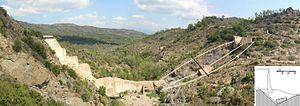
Ruines du Barrage de Malpasset avec la coupe à droite du ""dièdre"" suite à l'arrachement de la roche."
Le barrage de Malpasset est un barrage voûte, aujourd'hui en ruine, construit sur le Reyran, dernier affluent rive gauche de l'Argens. Sa retenue devait assurer l'alimentation en eau de l'agglomération de Fréjus/Saint-Raphaël, des communes environnantes et de leur plaine agricole. Le 2 décembre 1959, cinq ans après la fin de sa construction, des précipitations intenses provoquent une crue du lac de la retenue puis la rupture du barrage. Le déferlement en aval d'une cinquantaine de millions de mètres cubes d'eau entraîne 423 morts et des dégâts matériels considérables, routes, voies ferrées, fermes, immeubles détruits. C'est une des plus grandes catastrophes civiles françaises du XXᵉ siècle.
Une catastrophe naturelle est une catastrophe qui résulte d’un événement naturel : séisme, éruption volcanique, tsunami, mouvements de terrain, inondation, tempête, cyclone tropical, orages, etc.
La mécanique des roches est une discipline théorique et appliquée, partie de la géomécanique discipline mathématisée de la géotechnique. C’est l'adaptation de la mécanique des sols à laquelle elle était initialement attachée, pour étudier le comportement du substratum rocheux sollicité par des implantations d’ouvrages – barrages, galeries, mines, carrières… Les roches de cette mécanique sont des milieux virtuels, modèles de matériaux réels de formations géologiques ; les formes géométriques et les comportements mécaniques de ces modèles doivent donc être compatibles avec les formes et les comportements naturels des massifs rocheux réels que décrivent deux disciplines géologiques, la géomorphologie et la géodynamique. Ainsi, la mécanique des roches, la géomorphologie et la géodynamique sont des disciplines indissociables, interdépendantes et complémentaires.
Dans le groupe des géosciences, la géotechnique est la technoscience consacrée à l’étude pratique de la subsurface terrestre sur laquelle notre action directe est possible pour son aménagement et/ou son exploitation, lors d’opérations de BTP, de gestion des eaux souterraines et de prévention des risques naturels.